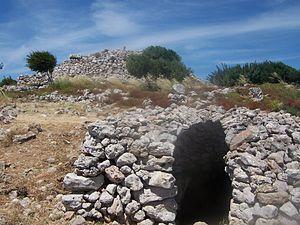
La culture talayotique est une culture archéologique qui s'est développée dans la partie orientale des îles Baléares pendant les âges du bronze et du fer. Ses origines datent de la fin du IIᵉ millénaire av. J.-C., à la suite de la crise et de l'évolution de la société qui la précède. Elle tire son nom du talayot, un type de tour mégalithique emblématique de cette période.